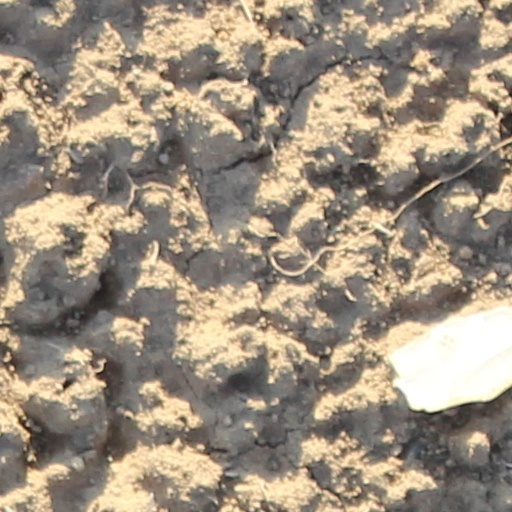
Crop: wheat